Claude Bartolone

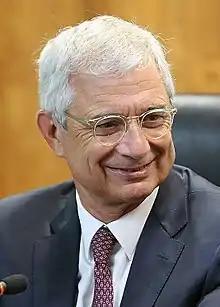
Bartolone in 2016

Claude Bartolone (born 29 July 1951) is a French politician who served as of the National Assembly of France from 2012 to 2017.